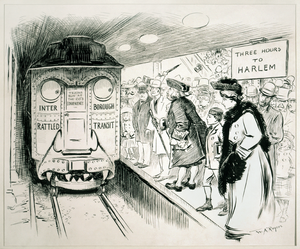
Caricature sur le service misérable dans «